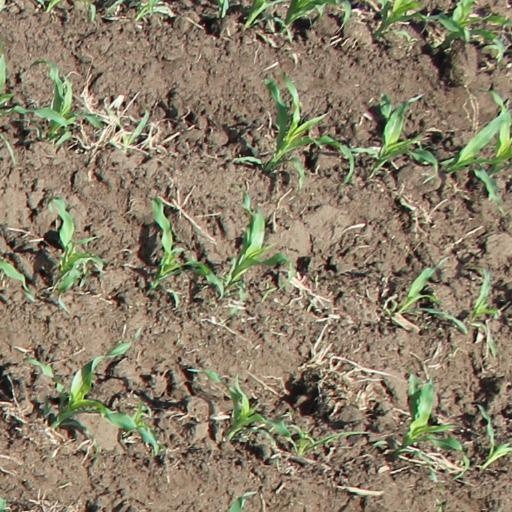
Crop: maize; corn